Sun (Gen Hoshino song)

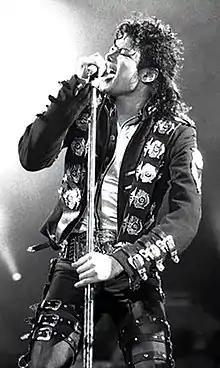
Gen Hoshino was inspired by African-American music, such as that of Michael Jackson "(pictured)"

In an interview with "Rockin'On Japan" about "Sun", Gen Hoshino said that he felt he had managed to express a "sound from [the] inside" on his previous double A-sided single "Crazy Crazy" / "Sakura no Mori" (2014), but had gained interest in writing an A-side with stronger focus on J-pop immediately upon its release. He wanted to make something fun without particular deep meaning; a track that would excite people by just listening.